Ka-Bar

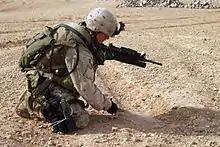
In USMC service in Iraq, 2005

Ka-Bar makes Army and Navy versions along with USMC versions. They are the same as the Marine version except for different initials at the bottom of the blade and different symbols on the sheath.